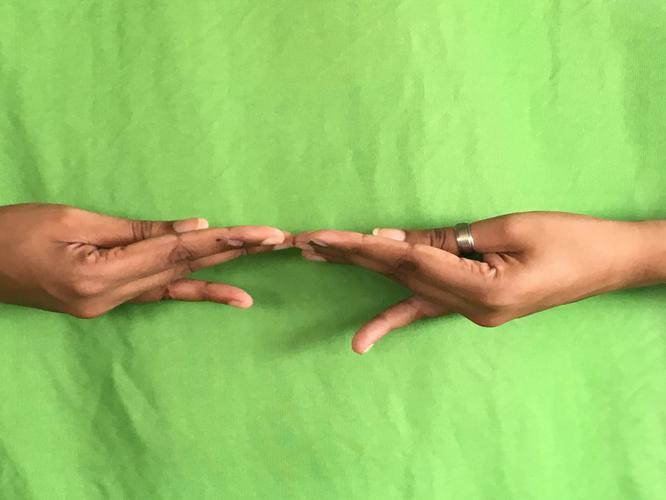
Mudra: Khatva
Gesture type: double_hand